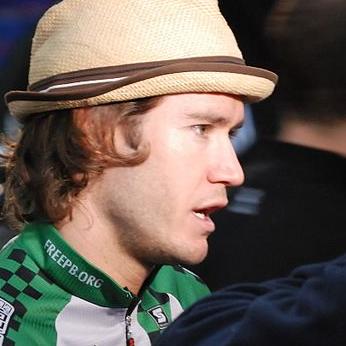
Age: 33